Martha Washington

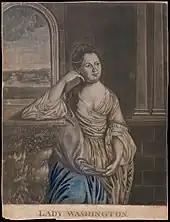
"Lady Washington" by Charles Willson Peale (date unknown)

After the war, Washington was not fully supportive of her husband's agreeing to be president of the newly formed United States. She did not immediately join him at the capital in New York City, only arriving in May 1789. The journey was followed by the press, which was unprecedented in the attention that it paid to a woman's actions, and the entourage was met with admirers and fanfare in each town that it passed through. It was during this journey that she gave her only public speech as first lady, thanking those that came to see her. She arrived on the presidential barge, escorted by her husband, immediately establishing the president's wife as a public figure. After arriving at the capital, Washington became the inaugural First Lady of the United States, though the term would not be used until later. Instead, she was referred to as "Lady Washington".